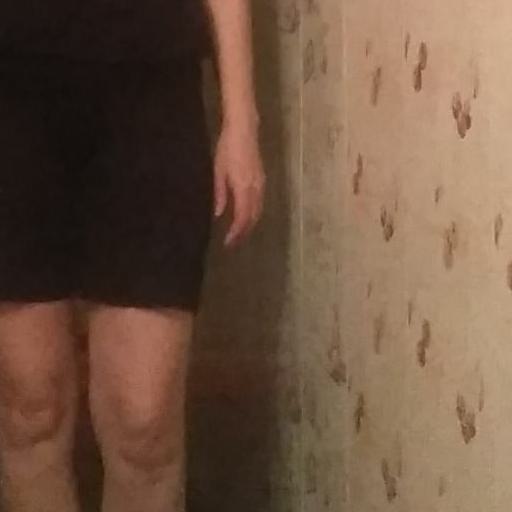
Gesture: no_gesture